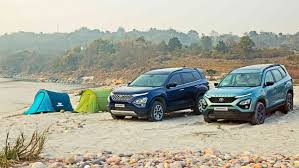
Label: noambulance